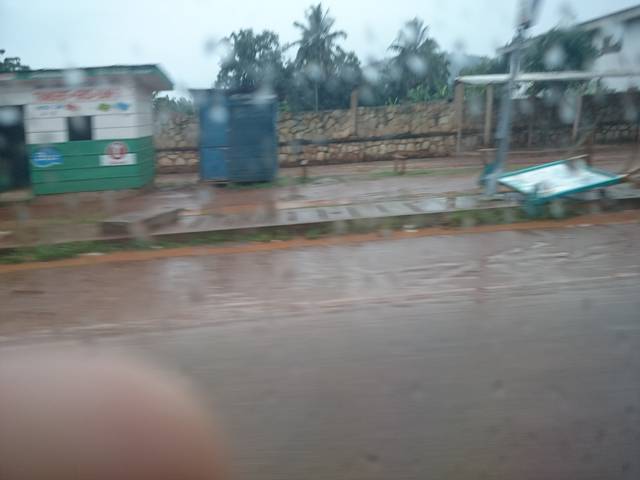
Region: Central African Republic
Coordinates: 4.365, 18.565